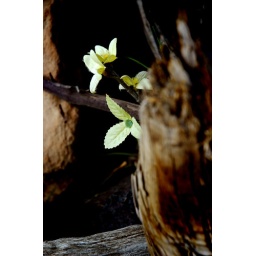
plastic flowers in the yard next door